Santi Claudio e Andrea dei Borgognoni

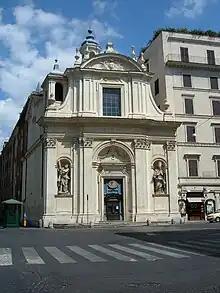
Façade of Santi Claudio e Andrea dei Borgognoni, National Church in Rome of France (Burgundy).

The Church of SS. Claudius and Andrew of the Burgundians is a Roman Catholic church dedicated to Saint Claudius of Besançon and the apostle Saint Andrew. It is one of the national churches in Rome dedicated to France (Free County of Burgundy). Built from 1728 to 1730, the church was designed by French architect Antoine Dérizet.